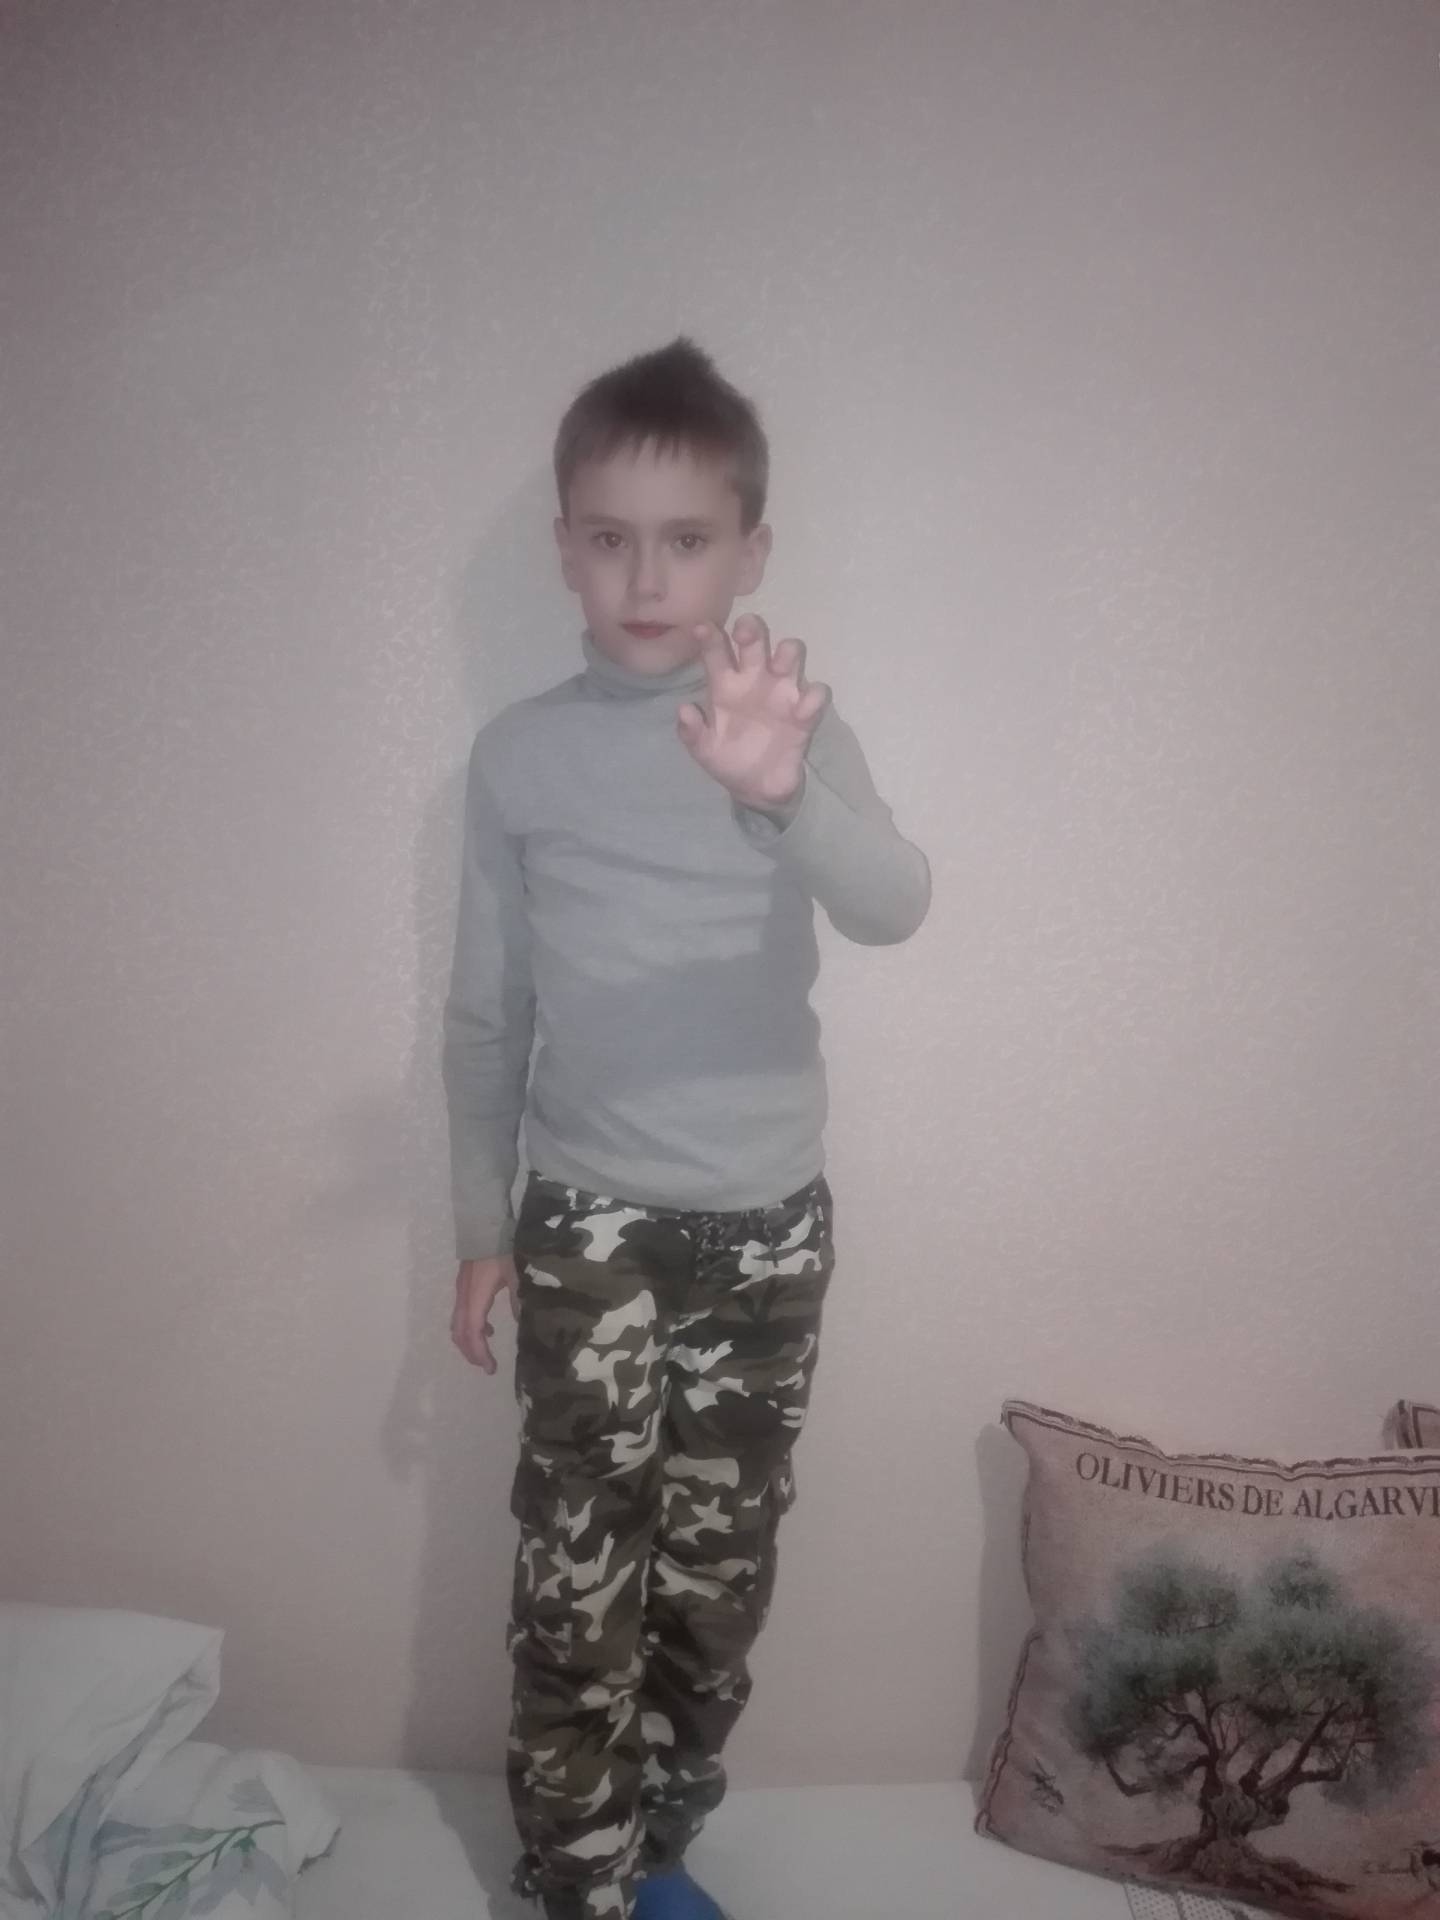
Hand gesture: grabbing